Bartolomeo Ammannati

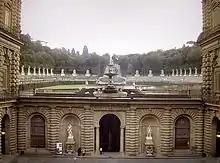
Garden view above the Ammannati Courtyard in the Pitti Palace

In 1569, Ammannati was commissioned to build the Ponte Santa Trinita, a bridge over the Arno River. The three arches are elliptic, and though very light and elegant, has survived, when floods had damaged other Arno bridges at different times. Santa Trinita was destroyed in 1944, during World War II, and rebuilt in 1957.